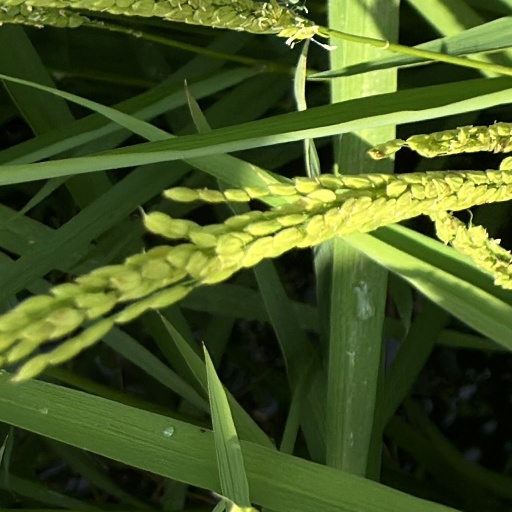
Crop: rice